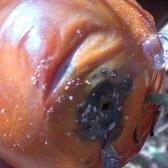
Crop: Tomato
Condition: alternaria-d